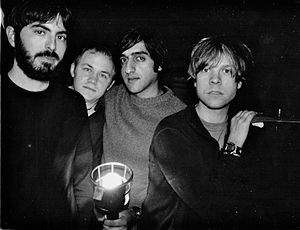
Explosions in the Sky
Explosions in the Sky er et amerikansk instrumentel post-rock band fra Texas. De har indtil videre udgivet fem albums, et enkelt soundtrack, samt bidraget til en række såkaldte 'compilations'. Desuden er de på vej med et nyt album, der er sat til at udkomme i løbet af 2011.